Interstate 490 (New York)

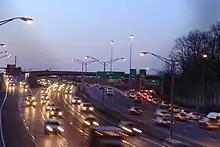
I-490 westbound at the Can of Worms

I-490 continues to run in the former bed until exit 21, where I-490 connects to NY 590 and I-590 at an interchange known locally as the Can of Worms. At this point, the former Erie Canal route (now part of I-590) curves southward while I-490 continues eastward into the eastern suburbs of Rochester. Between exits 21 and 24, I-490 parallels the CSX Transportation-owned Rochester Subdivision rail line, intersecting NY 441, a four-lane divided highway in the process. South of exit 25, I-490 traverses the southeastern suburbs of Rochester, passing close to East Rochester, Pittsford, and Bushnell's Basin and closely paralleling NY 96 on its way toward the Ontario County line. The freeway meets NY 96 twice in Perinton and a third time in the Ontario County town of Victor, where I-490 passes along the western fringe of Eastview Mall. I-490 ends a short distance southeast of the third NY 96 interchange at Thruway exit 45.